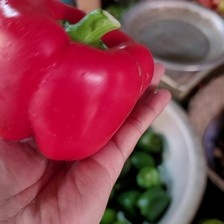
Label: capsicum